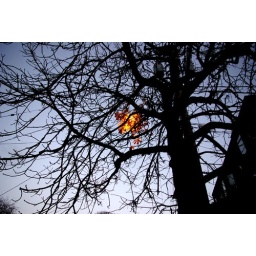
All the leaves of the tree had fallen, except for those under the street light.